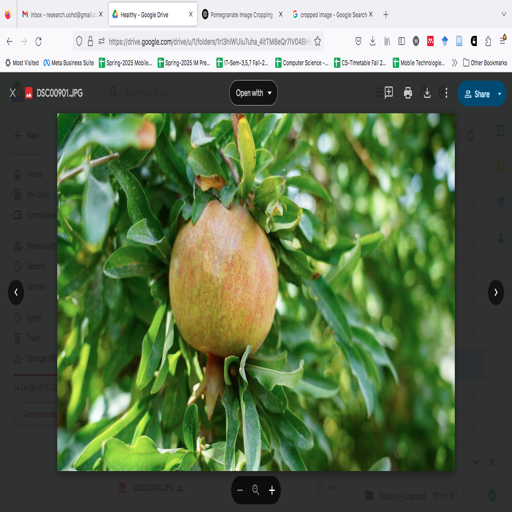
Label: Healthy